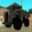
Label: truck